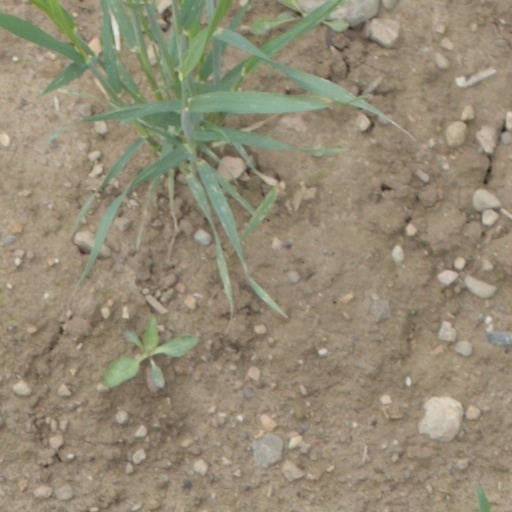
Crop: wheat